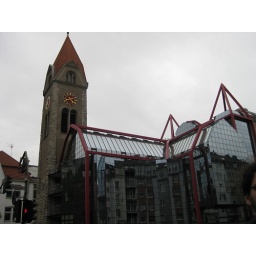
For some reason this church was encased in a strange mirrored glass structure.